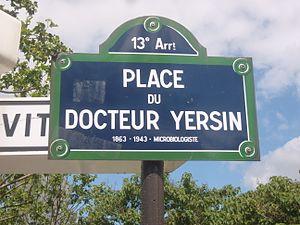
Paris 13e arrondissement - place du Docteur-Yersin - plaque de rue
La place du Docteur-Yersin est une voie située dans le quartier de la Gare du 13ᵉ arrondissement.
Alexandre Yersin, né le 22 septembre 1863 à Aubonne et mort le 28 février 1943 à Nha Trang, est un médecin, bactériologiste et explorateur franco-suisse. On doit surtout à Yersin la découverte en 1894 du bacille de la peste et la préparation du premier sérum anti-pesteux, ainsi que l'étude de la toxine diphtérique.